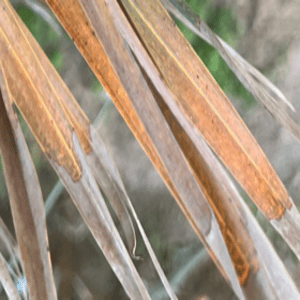
Label: Potassium Deficiency